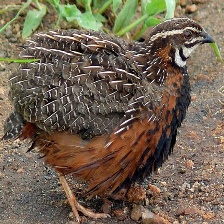
Species: HARLEQUIN QUAIL
Scientific name: COTURNIX DELEGORGUEI
ImageNet parent category: quail